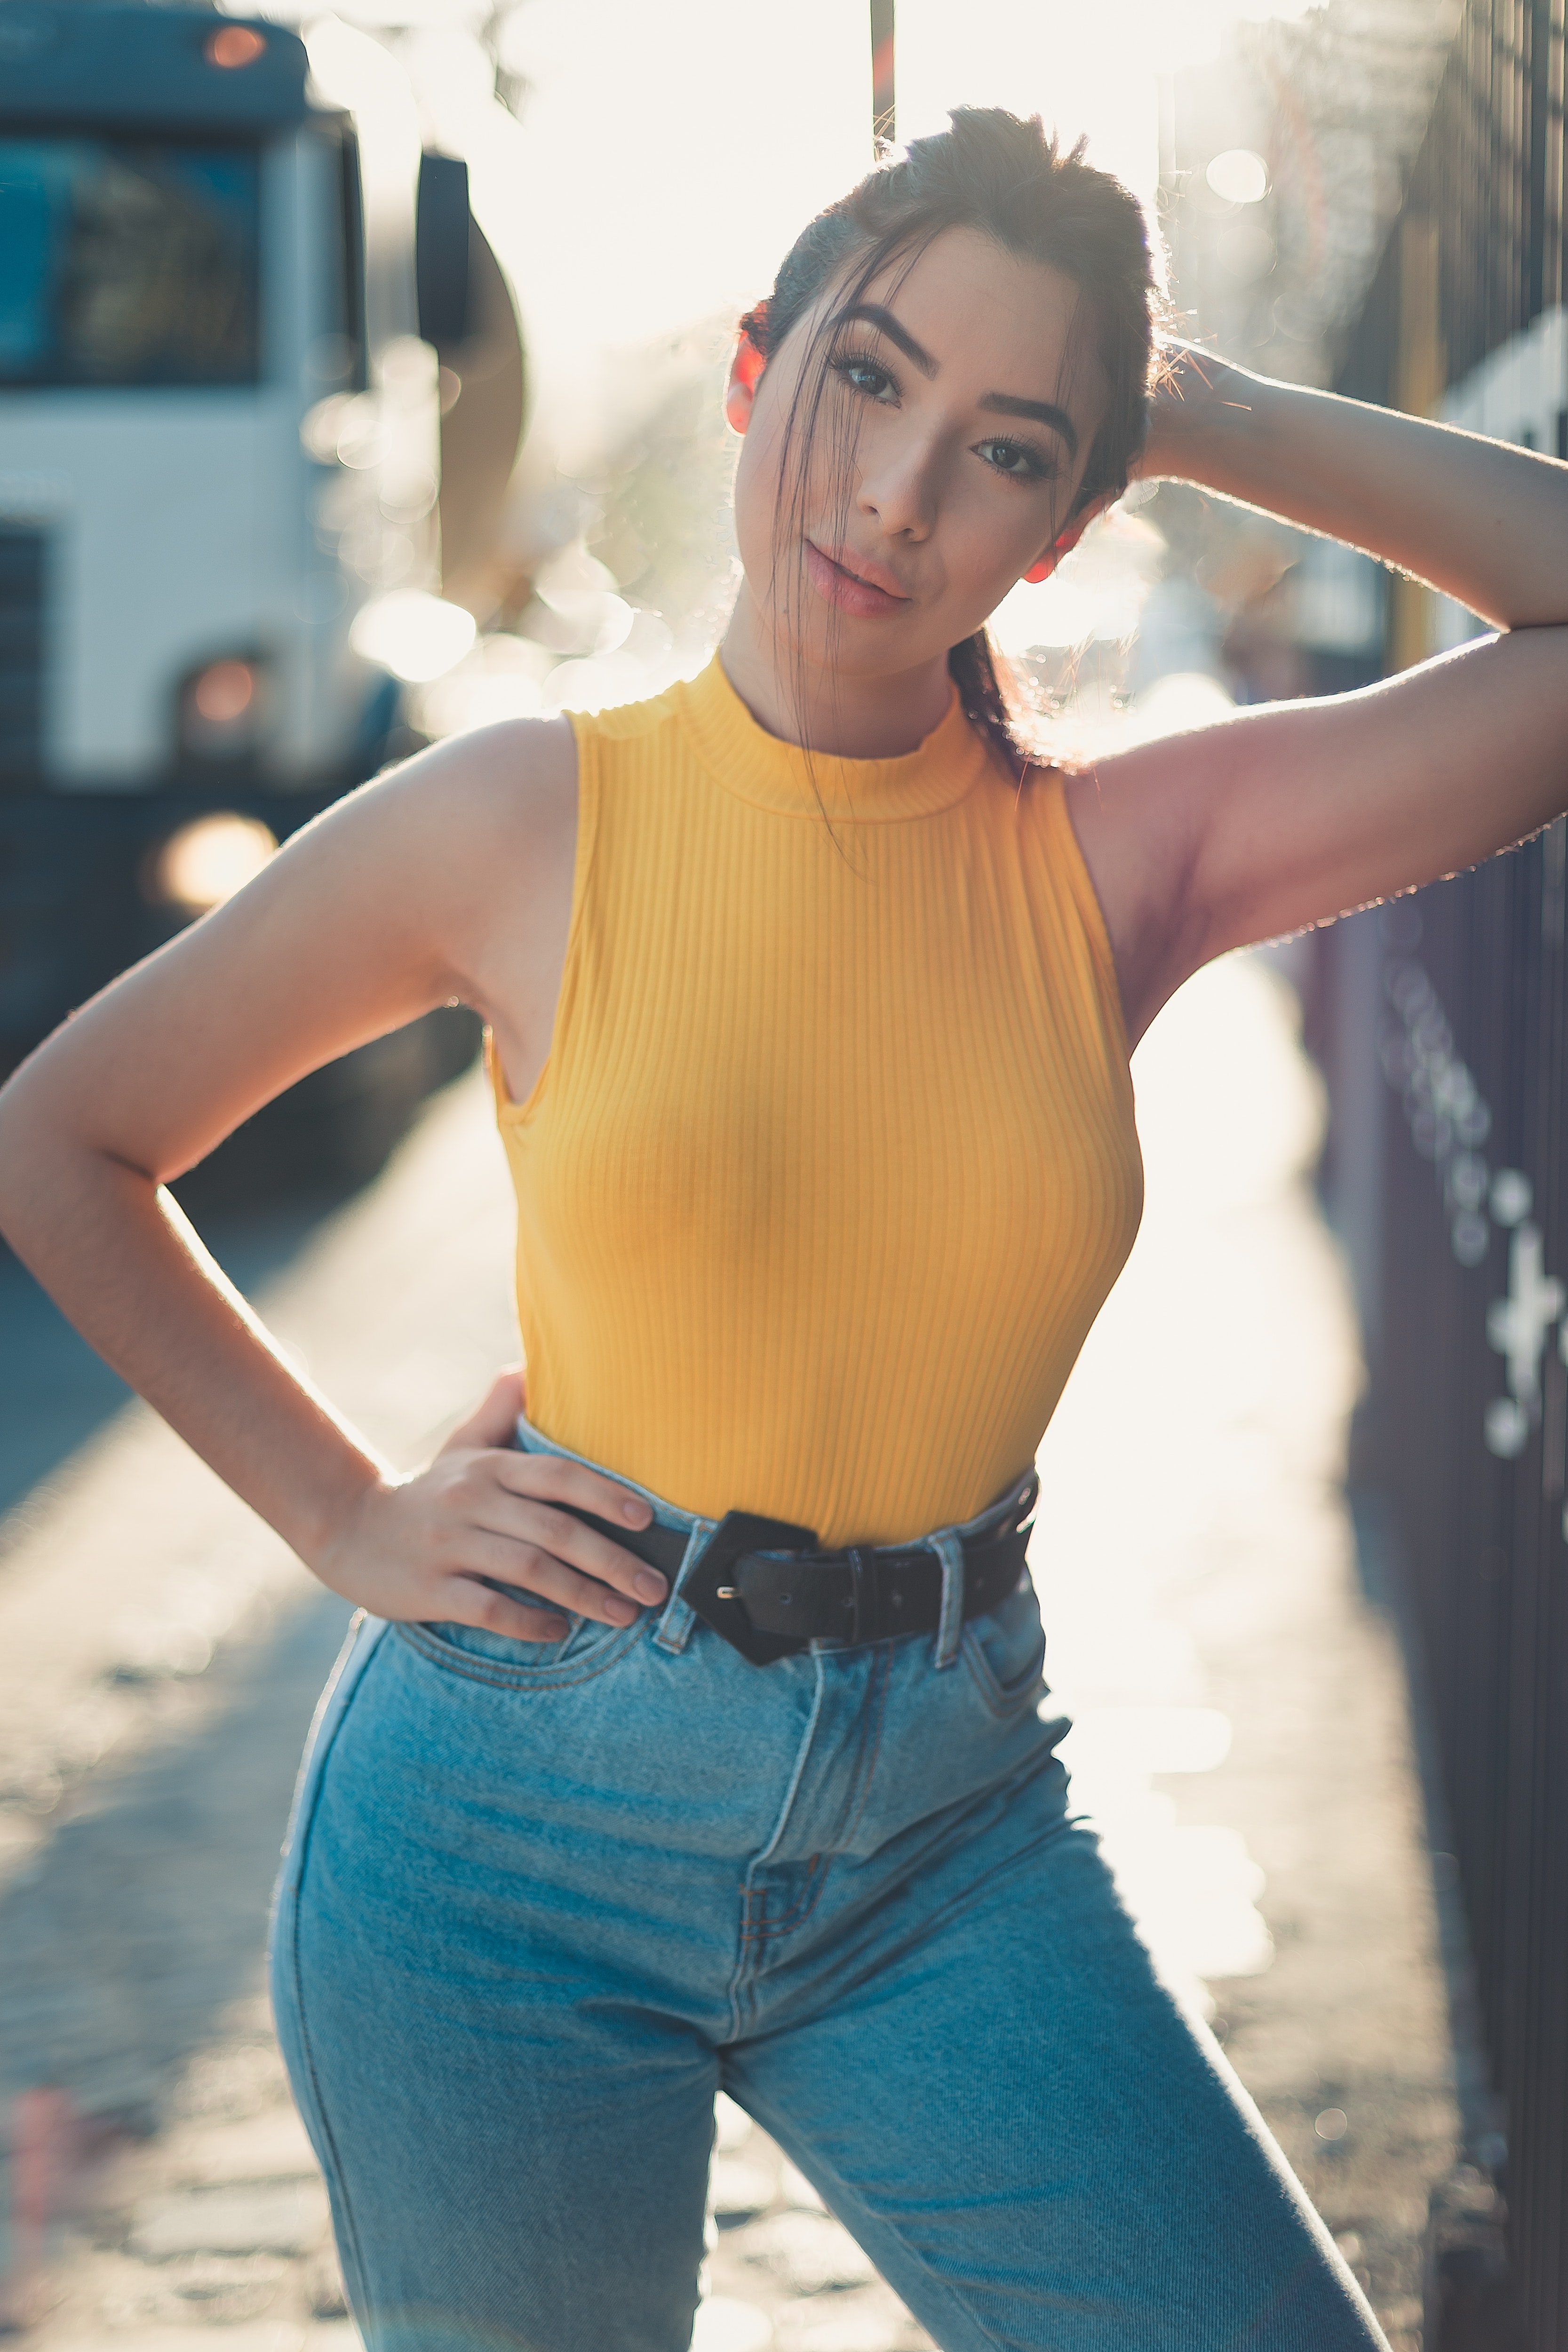
hair, blue, clothing, jeans, yellow, beauty, skin, shoulder, lady, model, photo shoot, blond, fashion, turquoise, arm, leg, eye, photography, lip, waist, muscle, denim, abdomen, long hair, textile, sunlight, smile, brown hair, neck, trousers, black hair, thigh, top, t shirt, trunk, style